Leptacme cuongi

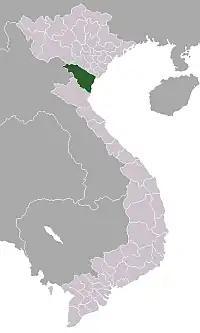
Thanh Hóa Province, Vietnam, where "Leptacme cuongi" occurs

The type locality is Pu Luong Nature Reserve, a limestone hill near the native village Am, 20°27.39'N 105°13.65'E, in Thanh Hóa Province, Vietnam.